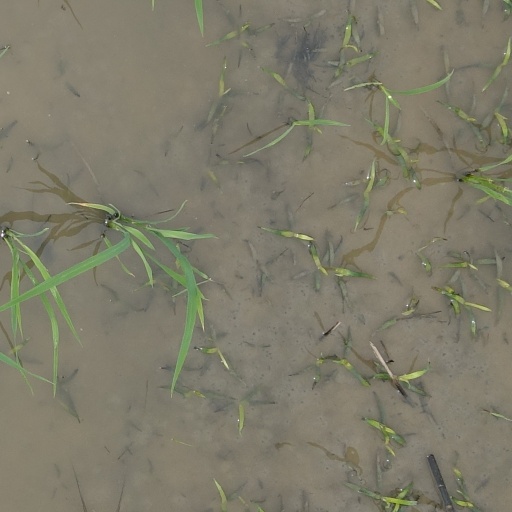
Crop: rice